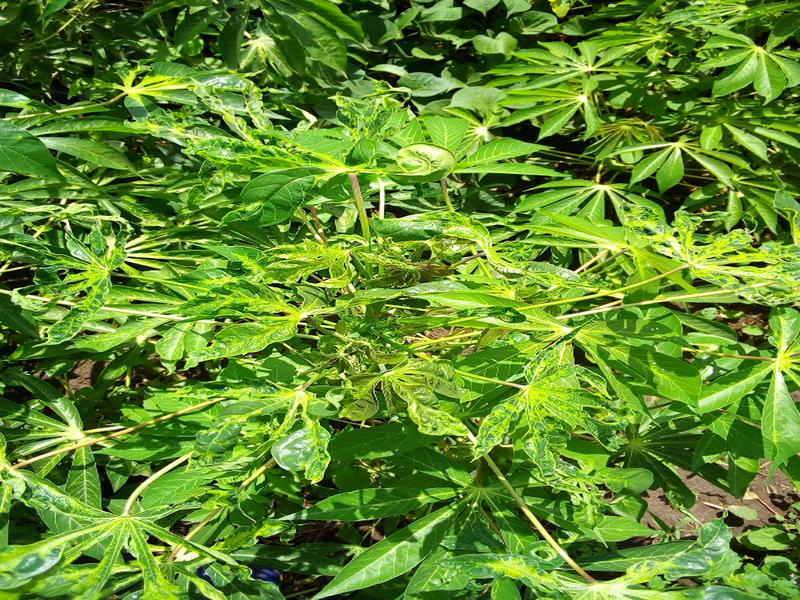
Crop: cassava
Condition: mosaic_disease